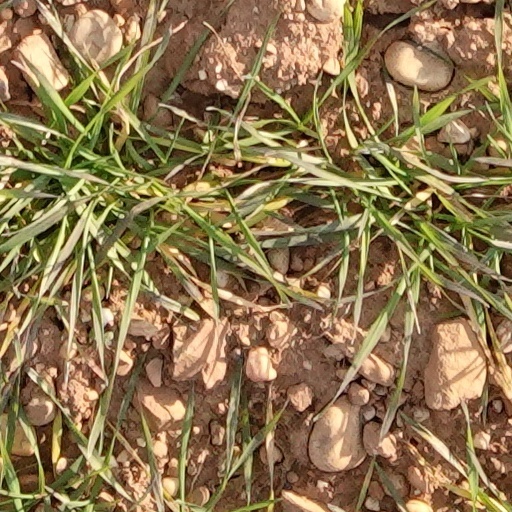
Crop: wheat